Panzer IV

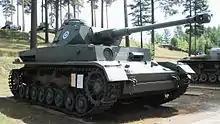
The Ausf. J was the final production model, and was greatly simplified compared to earlier variants to speed construction. This shows an exported Finnish model.

The Ausf. C replaced the B in 1938. This saw the turret armour increased to , which brought the tank's weight to . After assembling 40 Ausf. Cs, starting with chassis number 80341, the engine was replaced with the improved HL 120TRM. The last of the 140 Ausf. Cs was produced in August 1939.